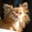
Label: dog